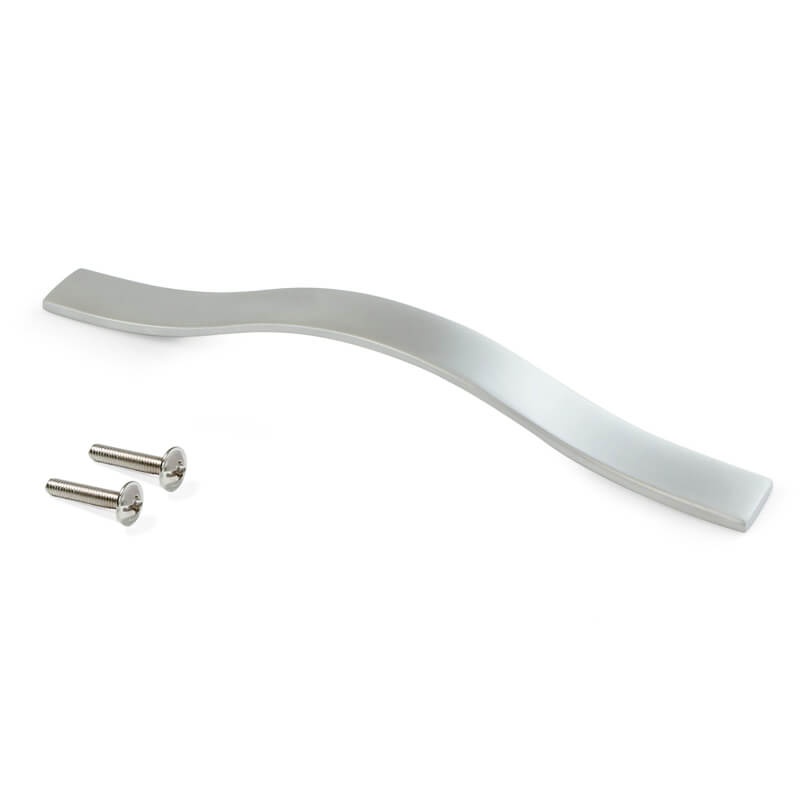
Maniglia Per Mobile Shanghai Interasse 128 Cromo Opaco
Maniglia per Mobile Shanghai Interasse 128 Cromo Opaco Zama Emuca La maniglia per mobili Shanghai è il tocco moderno che il tuo mobile ha bisogno. Realizzata in zama con finitura cromata opaca, questa maniglia è perfetta per ogni tipo di cassetto ed anta d'armadio. Grazie al suo design attuale, può essere installata sia in orizzontale che in verticale. Caratteristiche Prodotto in zama con finitura cromata opaca Ideale per interasse (distanza tra i fori di montaggio) 128 mm Viti M4 per l'installazione inclusi Imballato singolarmente per evitare graffi Questa maniglia è ideale per mobili da cucina, bagno, casa ed ufficio. Le viti M4 per l'installazione sono incluse e ogni maniglia è imballata singolarmente per evitare urti e graffi durante il trasporto. Aggiungi la maniglia per mobili Shanghai al tuo carrello e rendi il tuo mobile unico e moderno!
Brand: PacelliShop
Category: Home & Garden > Household Supplies > Storage & Organization > Storage Hooks & Racks > Umbrella Stands & Racks